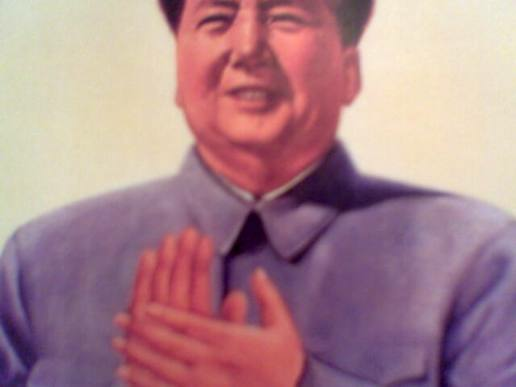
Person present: Yes